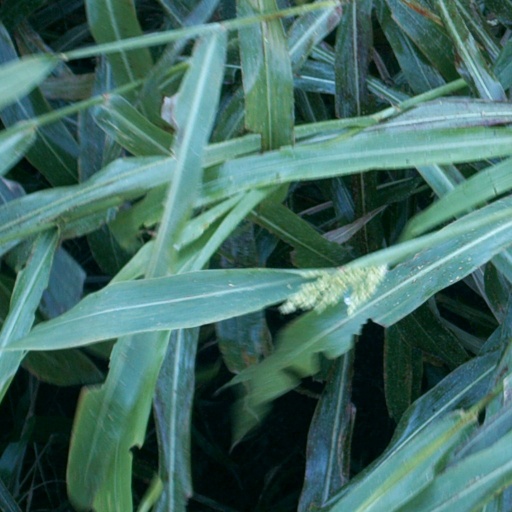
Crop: sorghum